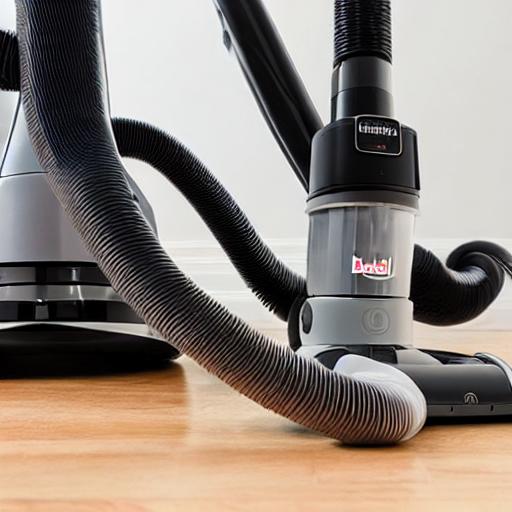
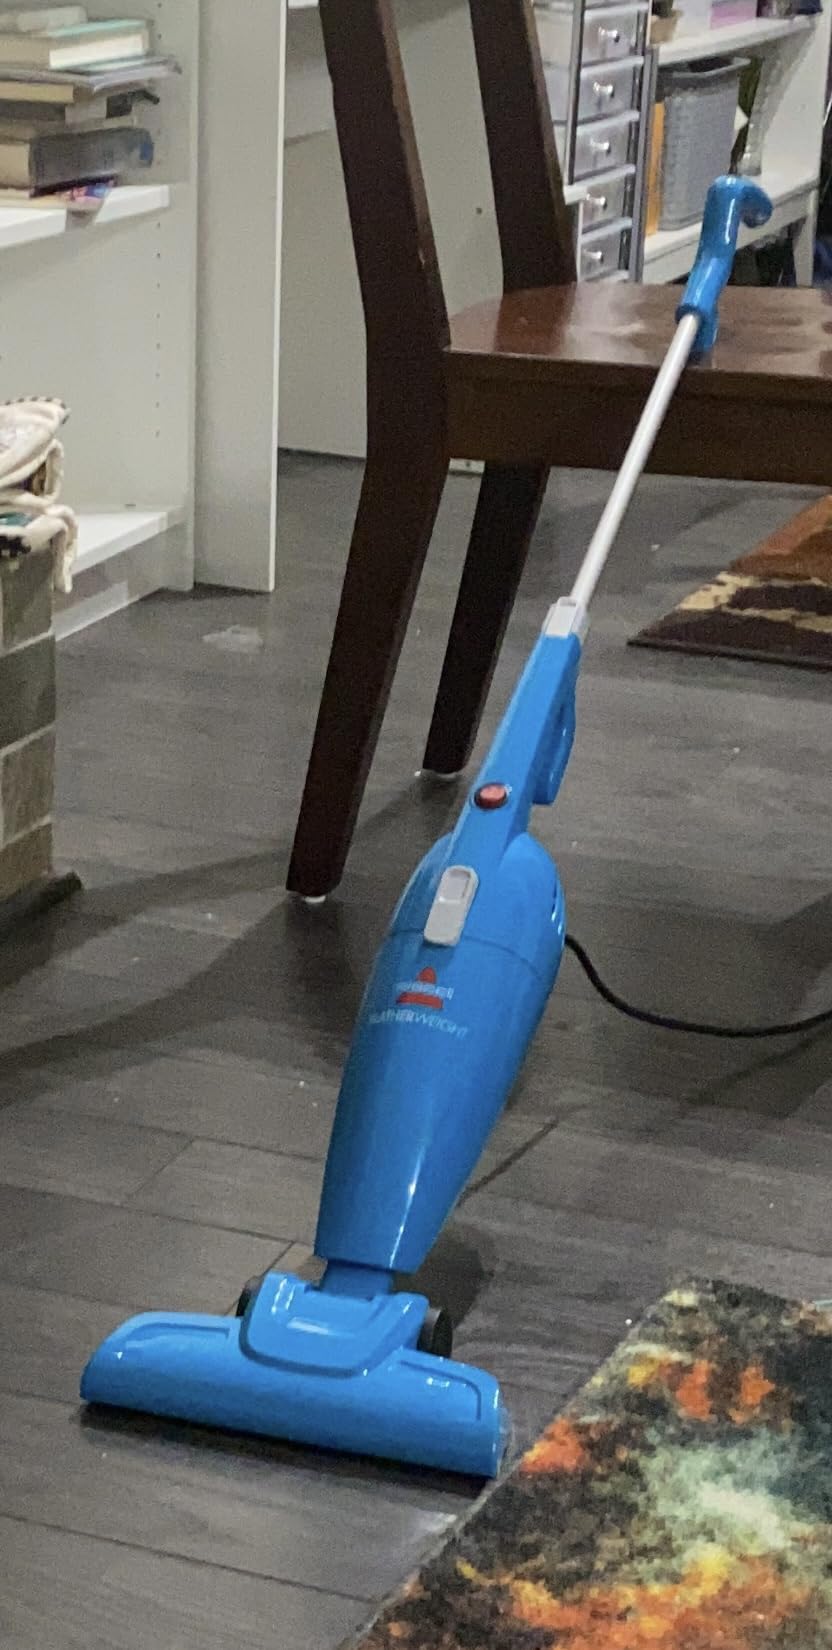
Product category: items_vacuum
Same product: no